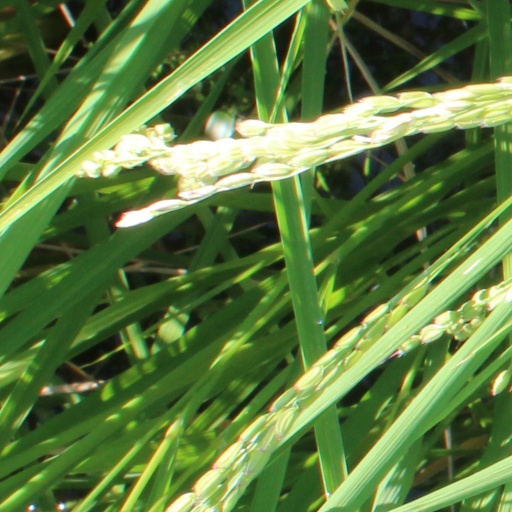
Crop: rice